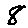
Label: 8